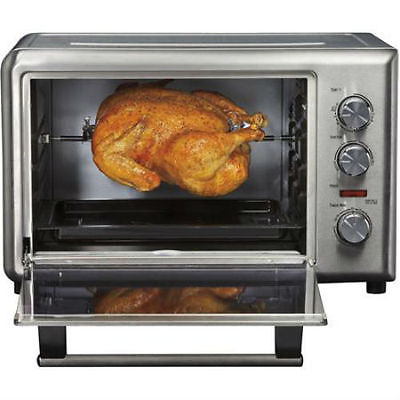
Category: toaster